Arnold Azrikan

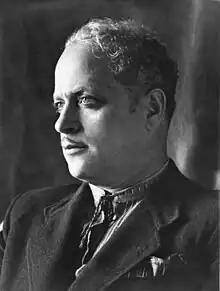
Arnold Azrikan (1906-1976). Russian and Ukrainian opera singer

He began to sing at the age of twelve in a chorus of the city church in Odessa. Between 1926 and 1929, he studied at the Odessa Conservatory where he was coached by the singers Menner-Kanevskaya and Julia Reider. Later, in Kharkov, he had further studies with the Spanish tenor and voice teacher Carlo Barrera. He began first as a chorister at the Odessa Opera Theater in 1926, and in 1928 he made his debut there as Nathanael in Offenbach's "The Tales of Hoffmann".